McGowan's War

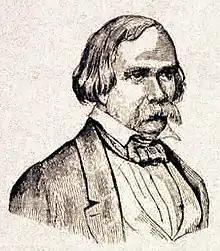
Edward McGowan

McGowan's War was a bloodless war that took place in Yale, British Columbia in the fall of 1858. The conflict posed a threat to the newly established British authority on the British Columbia mainland (which had only just been declared a colony the previous summer), at the onset of the Fraser Canyon Gold Rush. It was called Ned McGowan's War after one of the conflict's main antagonists.